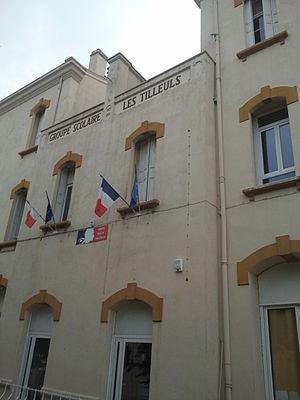
Groupe scolaire Les Tilleuls à Corneilla-la-Rivière
Corneilla-la-Rivière est une commune française située dans le département des Pyrénées-Orientales, en région Occitanie.